Handloom sari

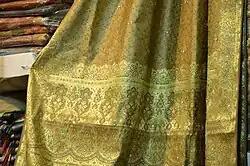
Banarasi saris

Completion of a single sari takes two to three days of work. Several regions have their own traditional styles of weaving handloom saris.